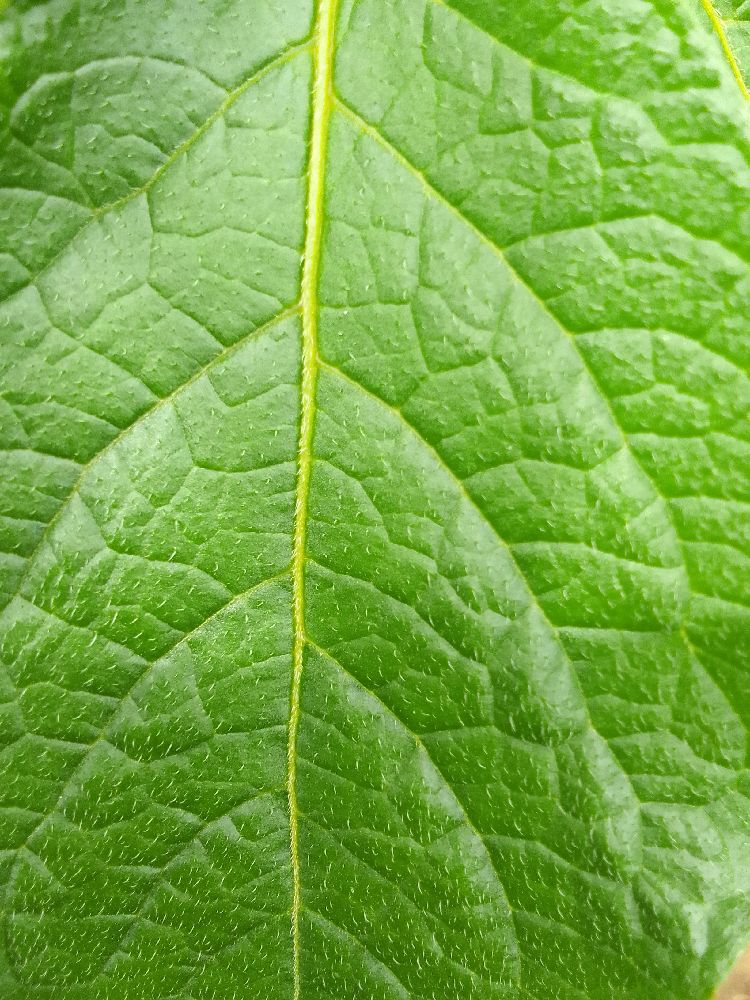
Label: Healthy